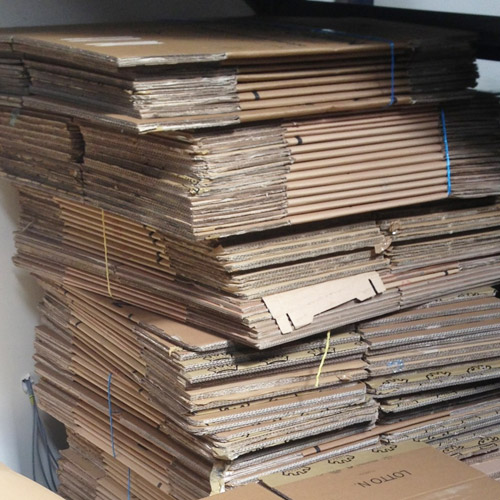
Label: cardboard